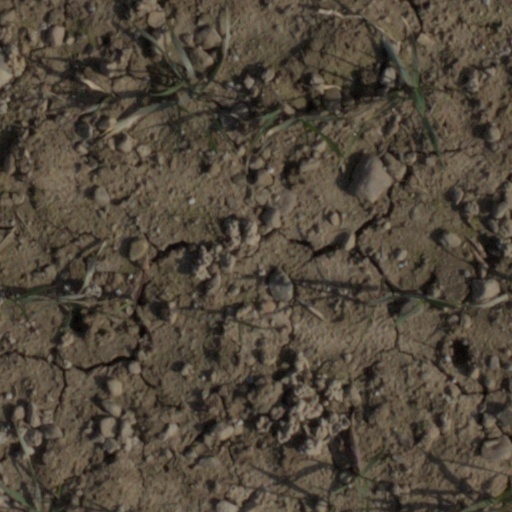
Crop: wheat